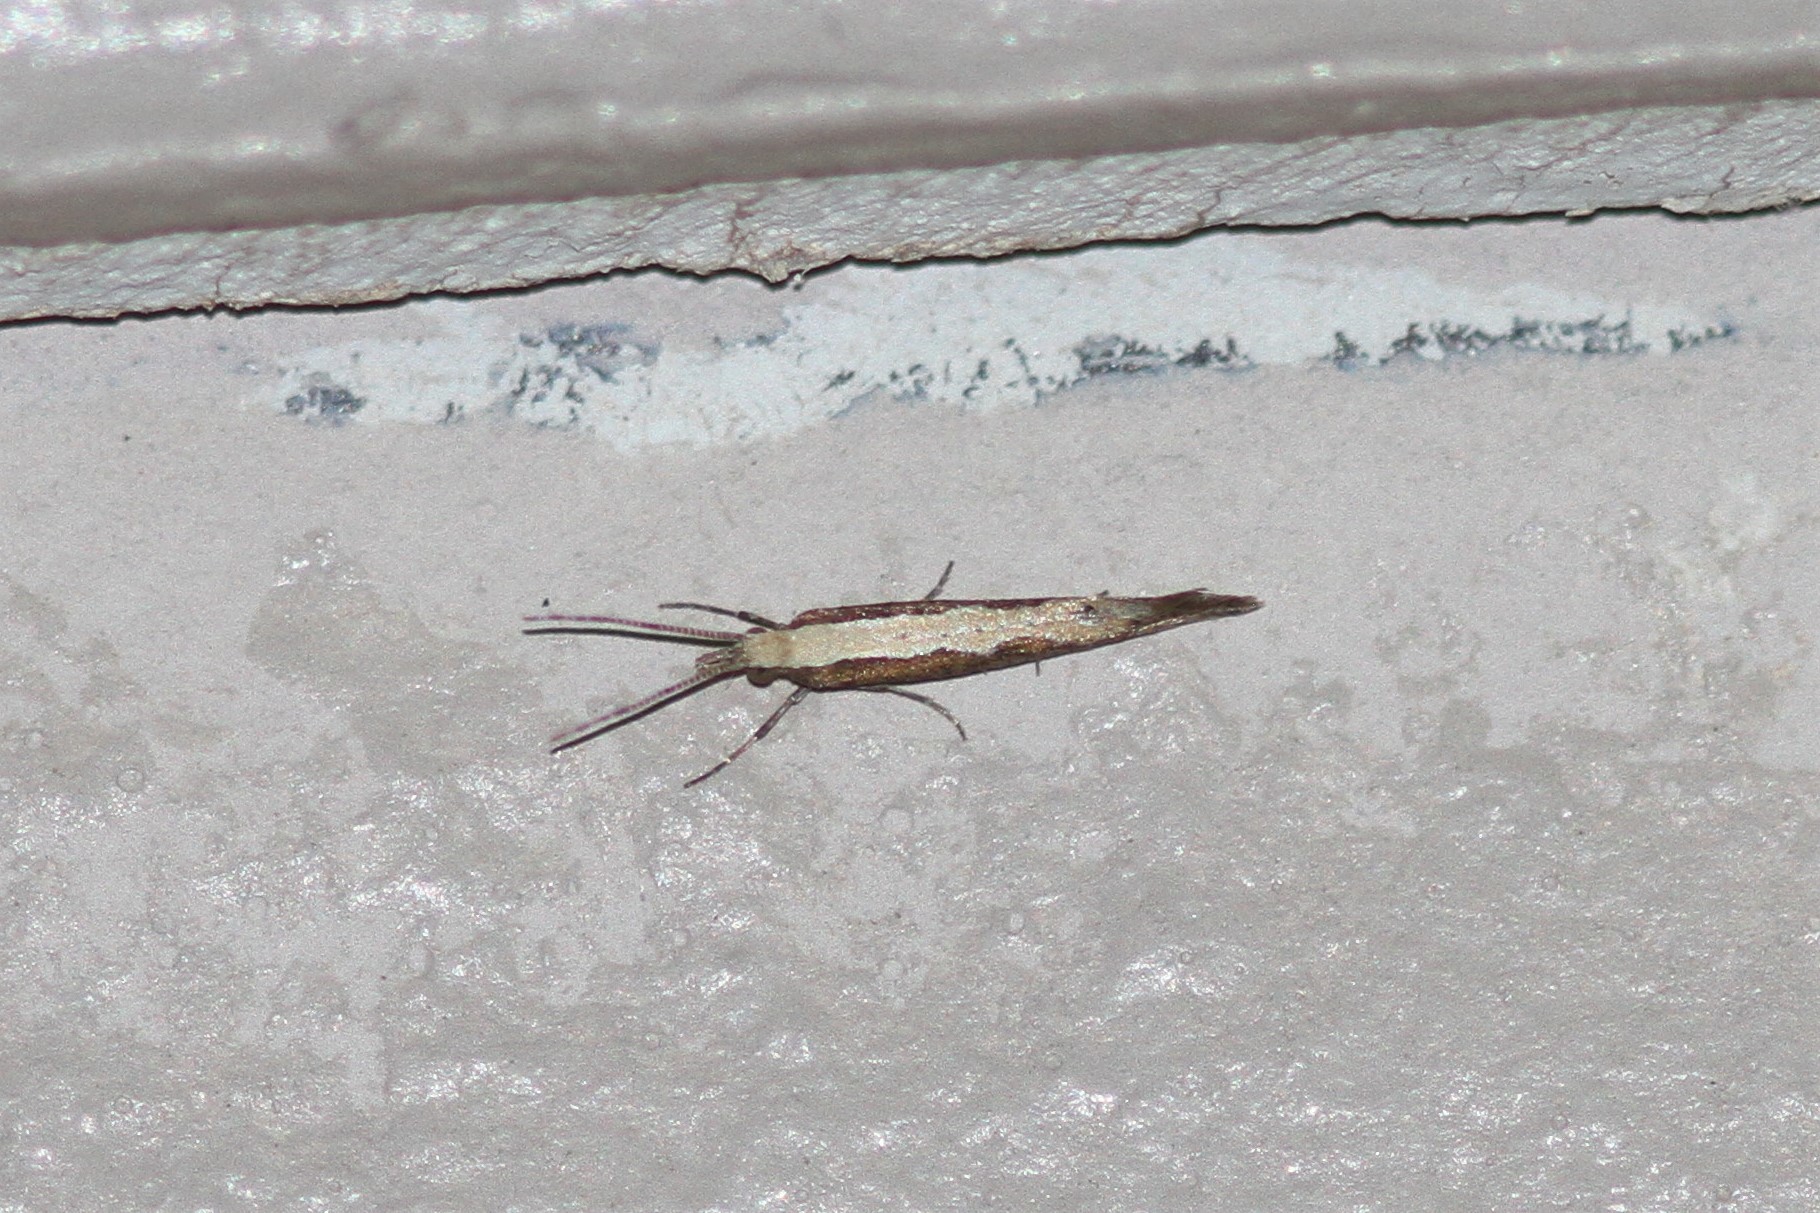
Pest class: diamondback_moth